Chikabumi Station

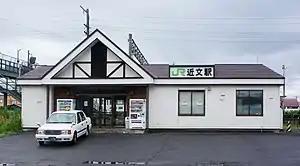
Chikabumi Station entrance

is a railway station in Asahikawa, Hokkaidō, Japan.